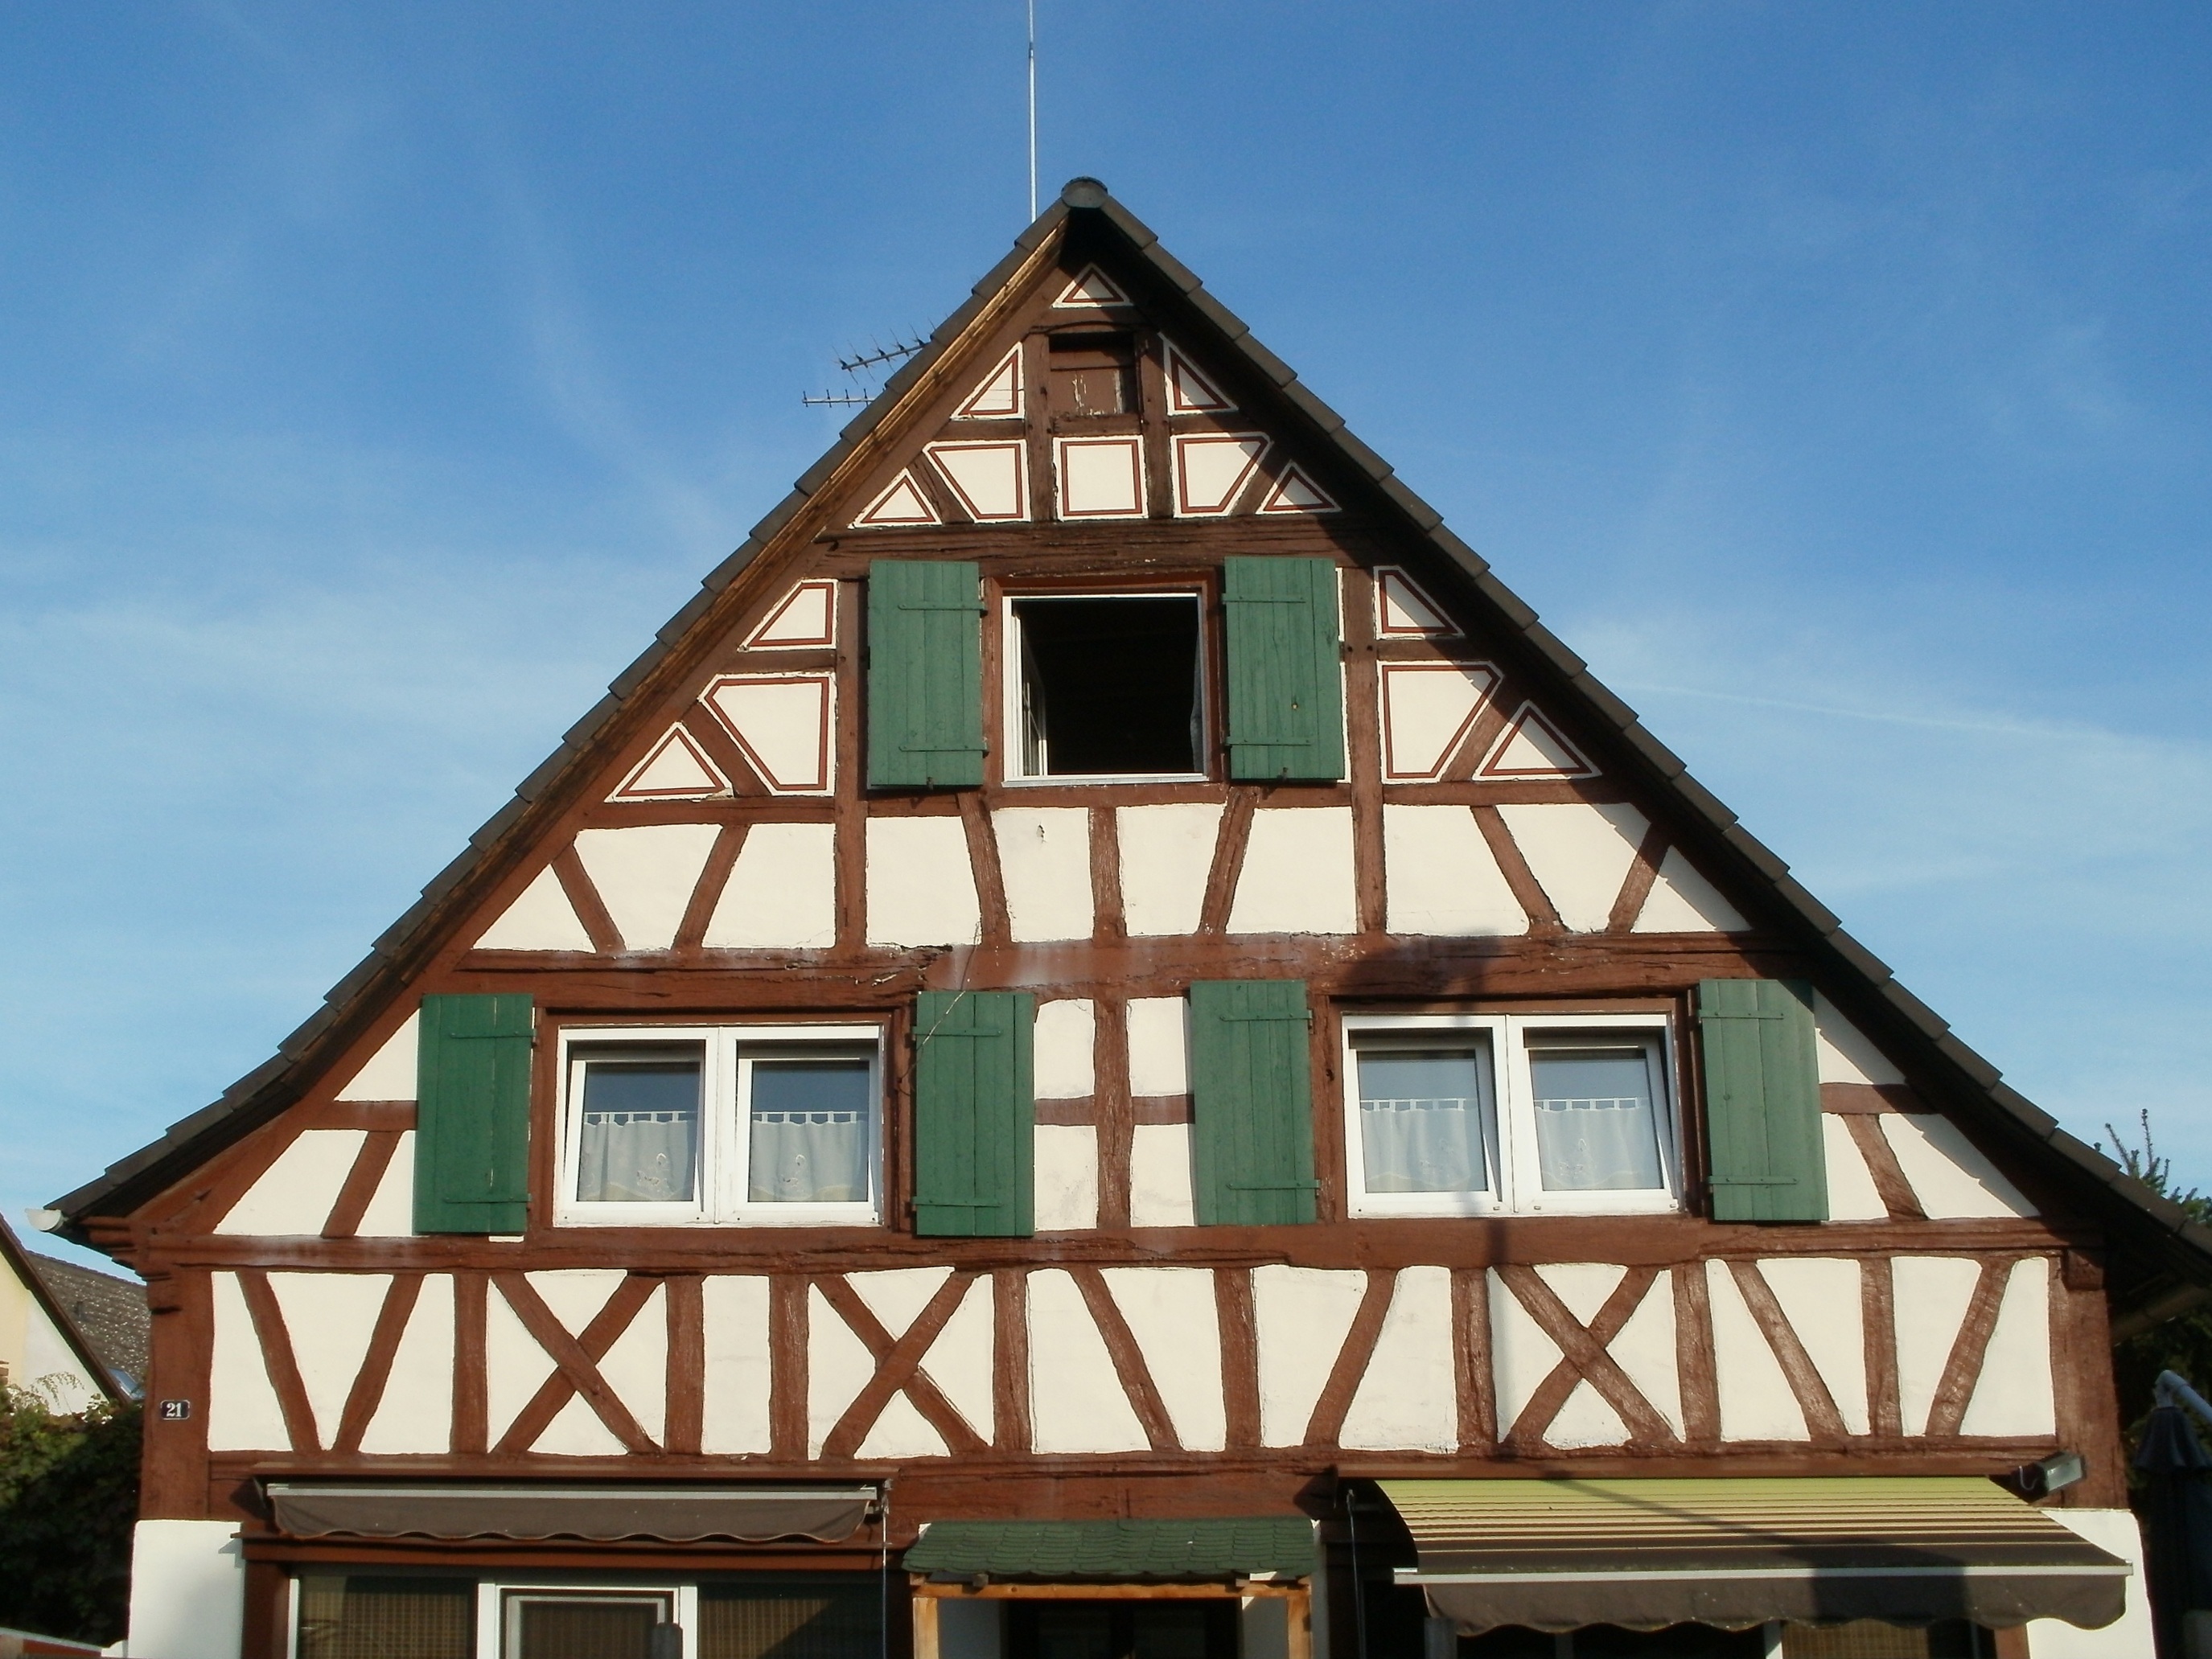
architecture, structure, wood, house, window, roof, building, old, home, construction, cottage, facade, property, exterior, historic, shutters, windows, style, classic, estate, handicraft, siding, gable, pediment, residential area, timber framing, altlussheim, outdoor structure